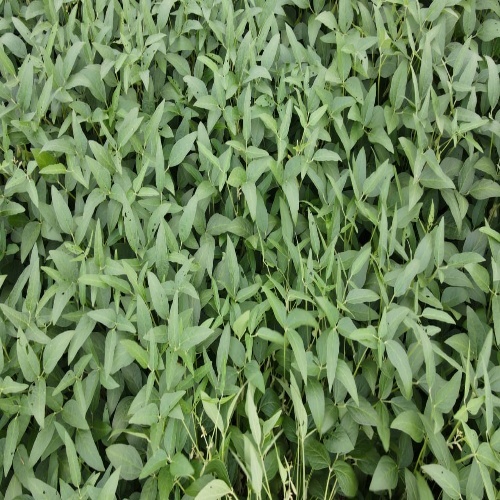
Label: Diabrotica_speciosa